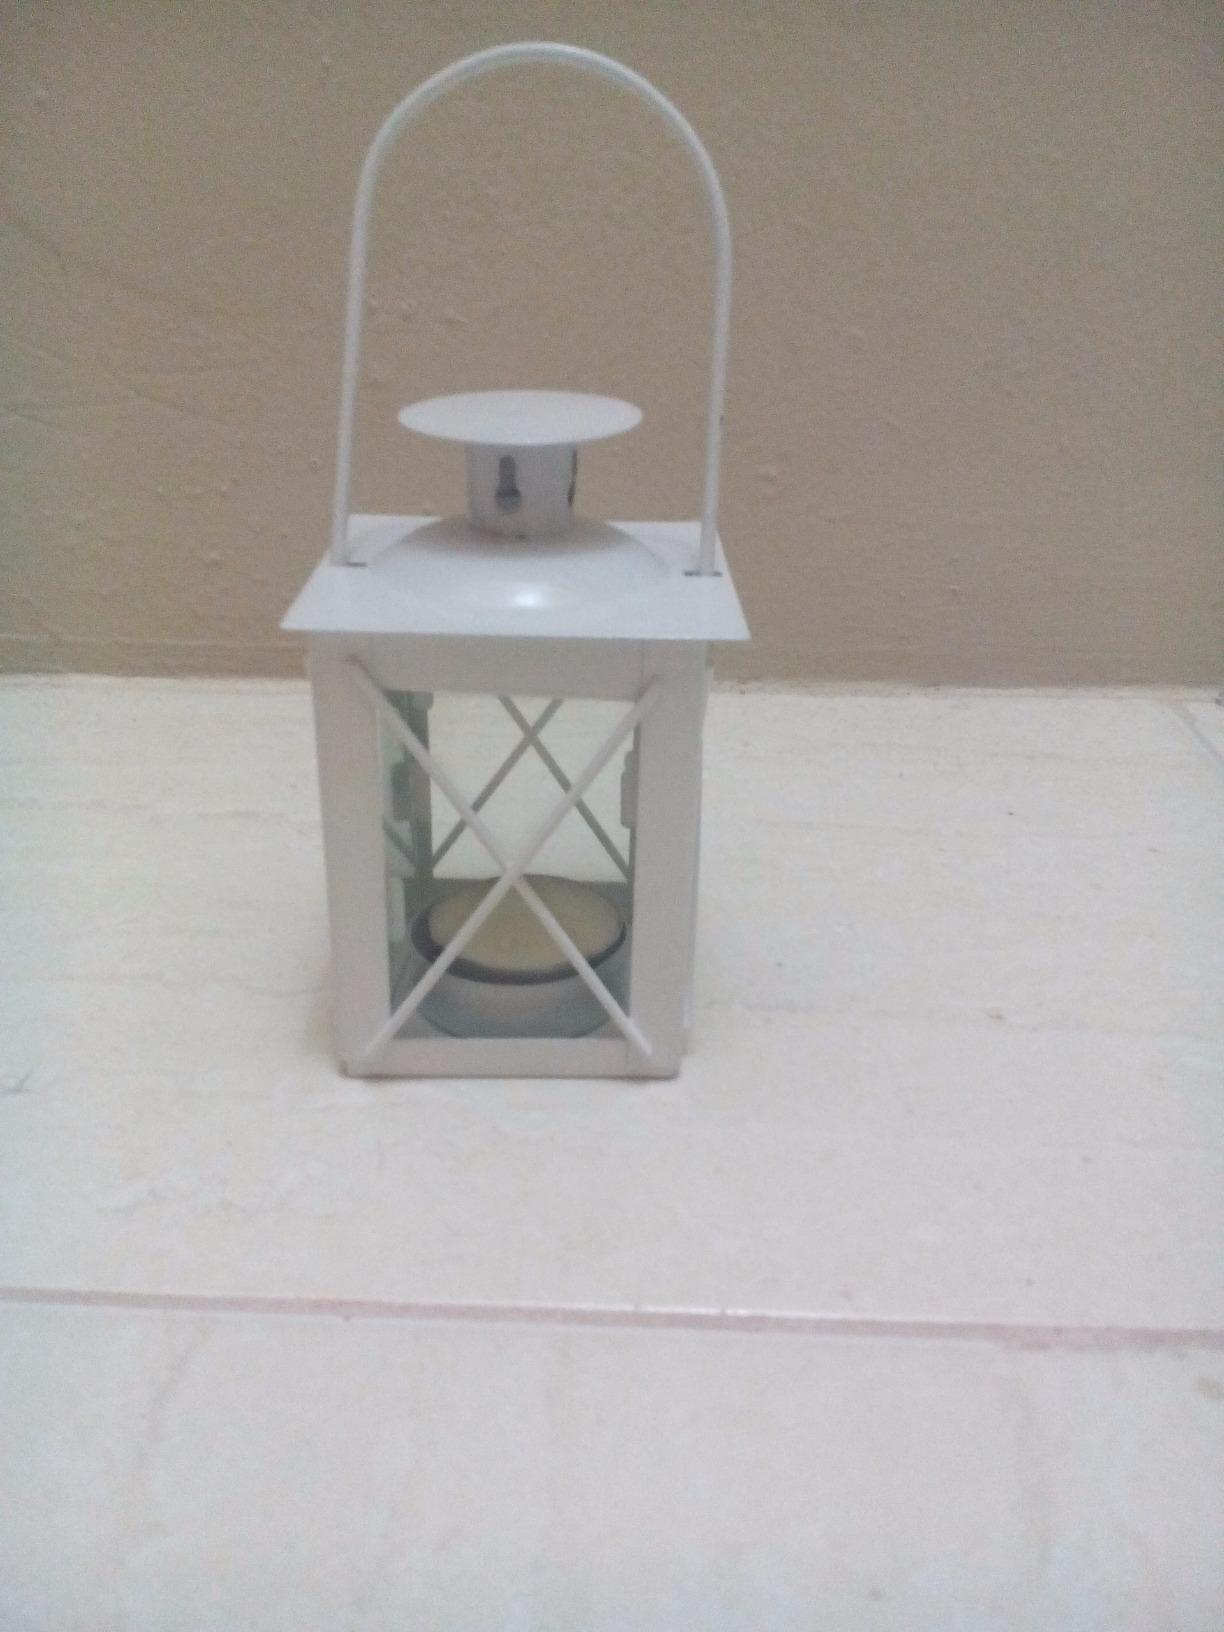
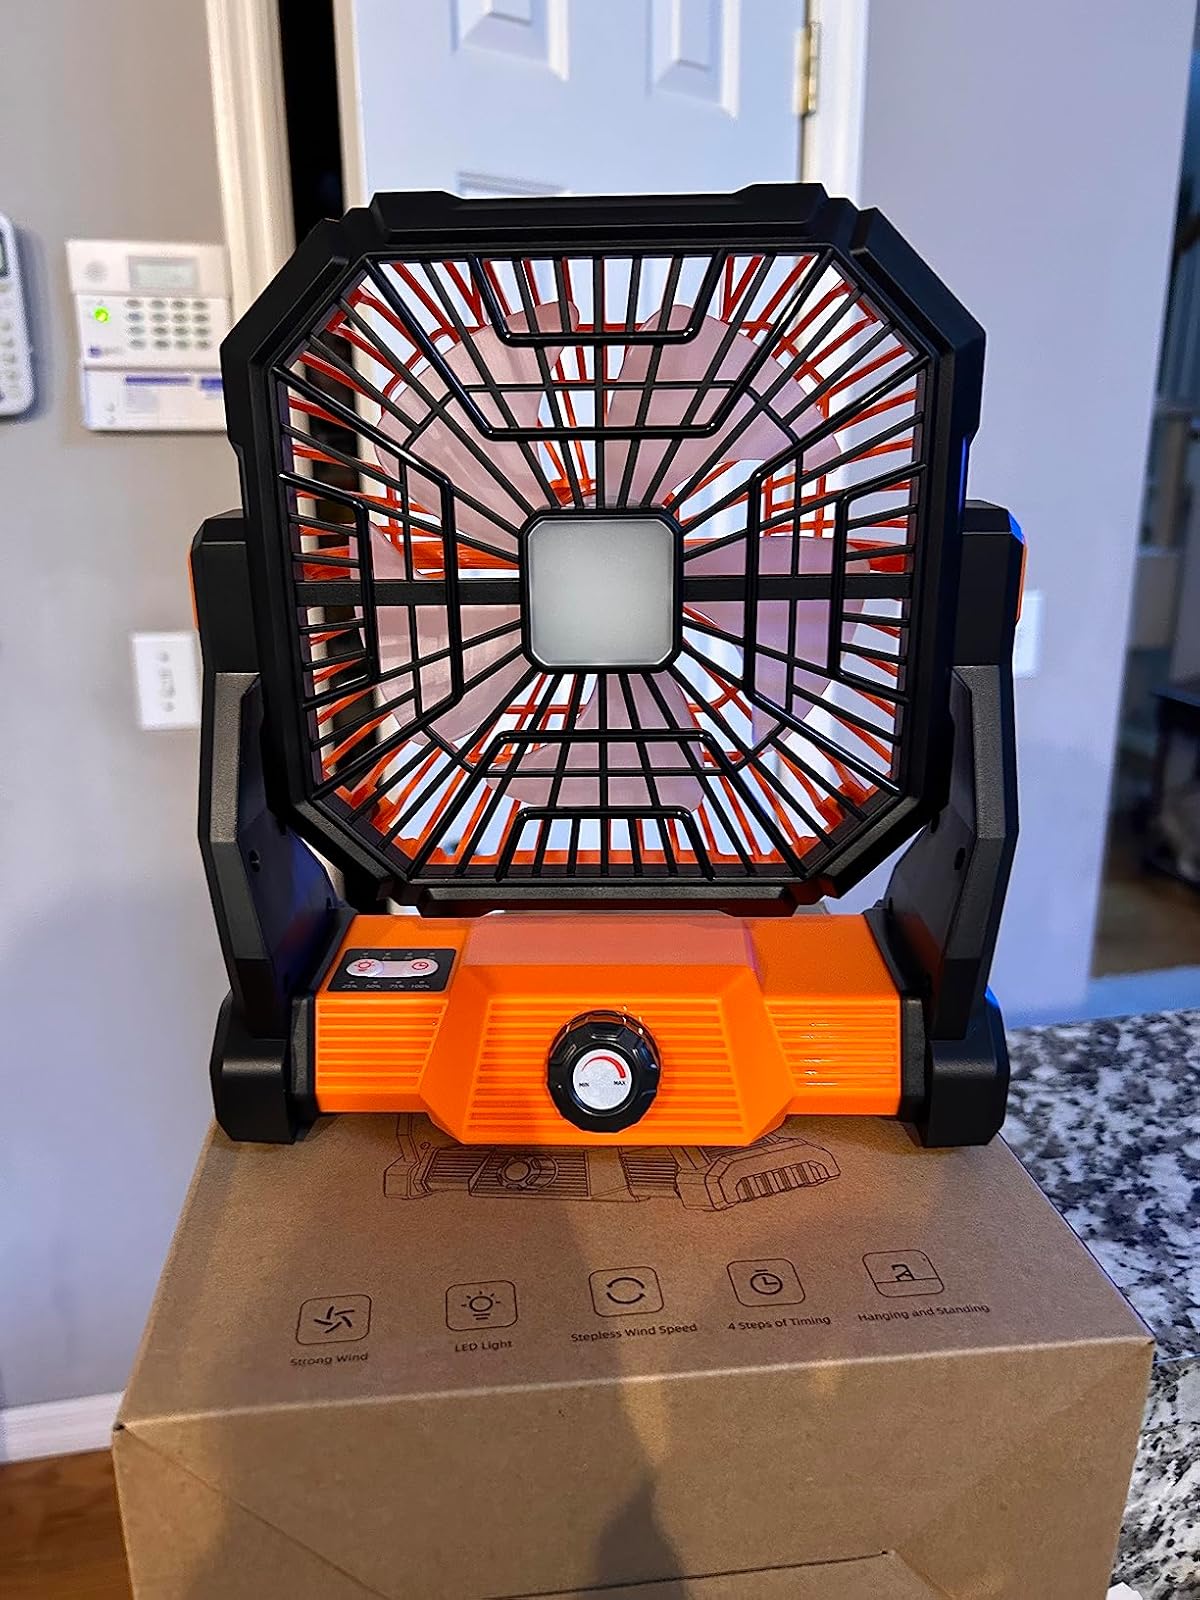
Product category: lantern
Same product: no